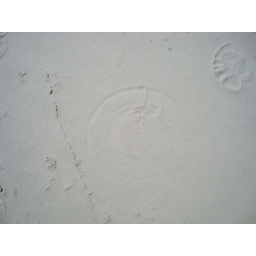
the wind had blown the grass in circles to make patterns in the hard packed sand